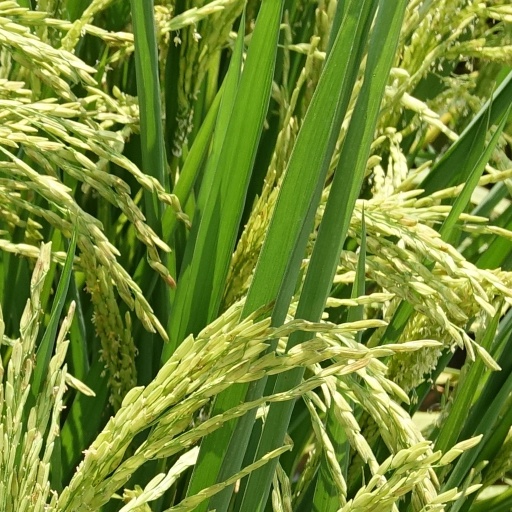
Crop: rice